LGBTQ rights in Liechtenstein

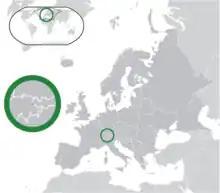

The rights of lesbian, gay, bisexual, transgender, and queer (LGBTQ) people in Liechtenstein have developed significantly over time. Same-sex sexual activity has been legal since 1989, with an equal age of consent since 2001. Same-sex couples have had access to registered partnerships since 2011, and discrimination on the basis of sexual orientation has been outlawed in some areas since 2016.